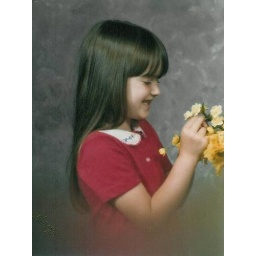
another photo in red shirt